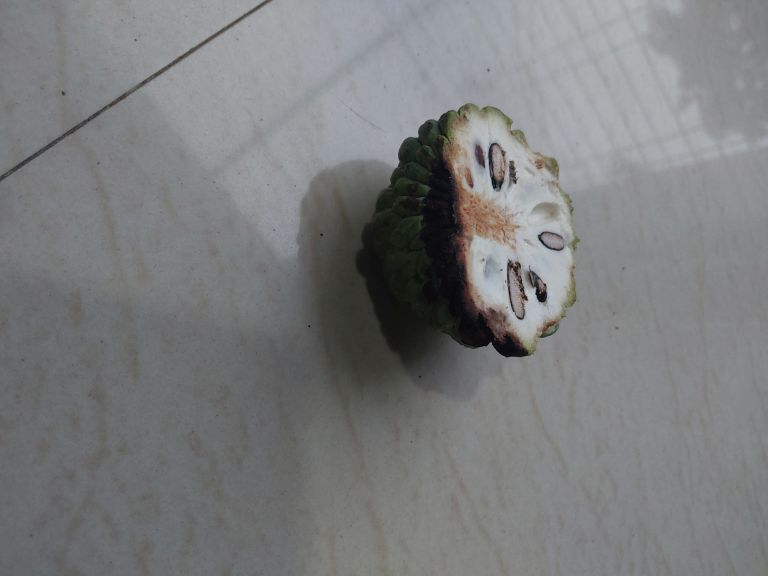
Disease label: Diplodia Rot